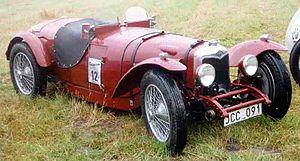
Cyril Whitcroft était un pilote automobile anglais sur circuits.